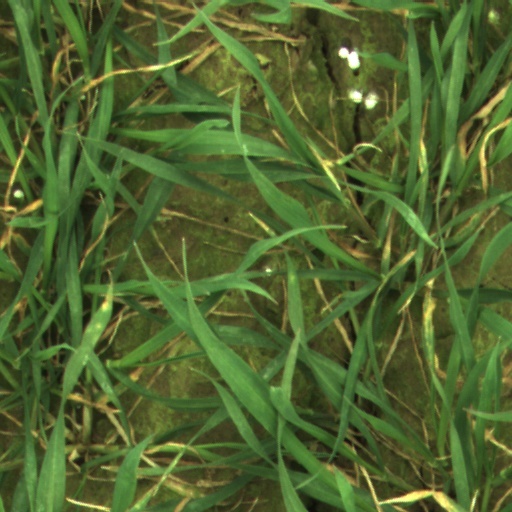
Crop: wheat